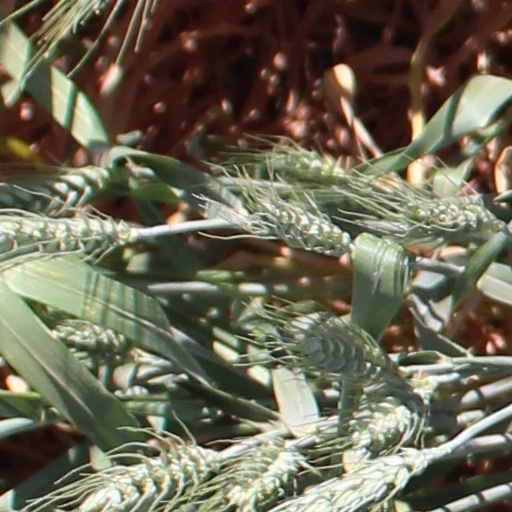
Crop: wheat